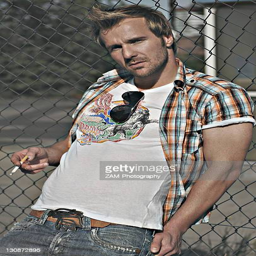
rebellious man wearing jeans and a plaid shirt at a gas station , smoking